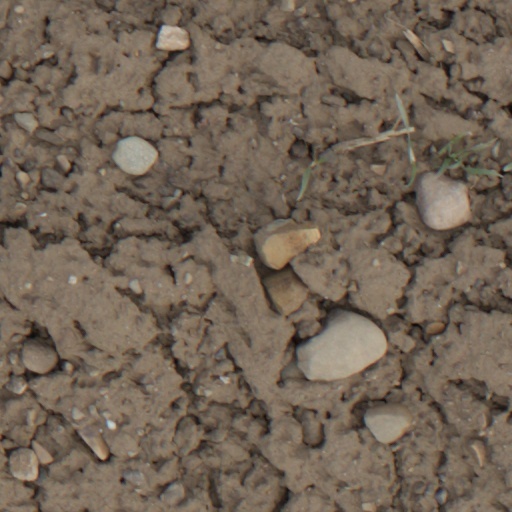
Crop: wheat